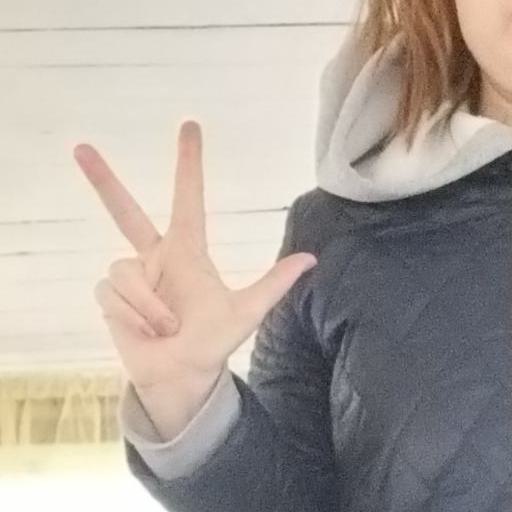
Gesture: three2